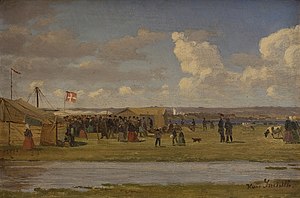
Himmerlandshistorier / Noveller og fortællinger / Ane og Koen
Hans Smidth, Fur marked.